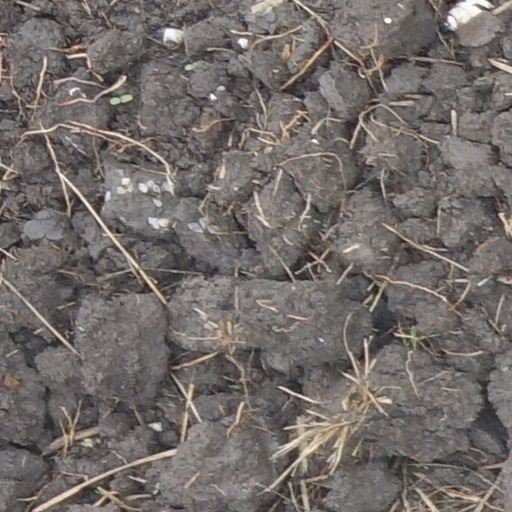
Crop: wheat